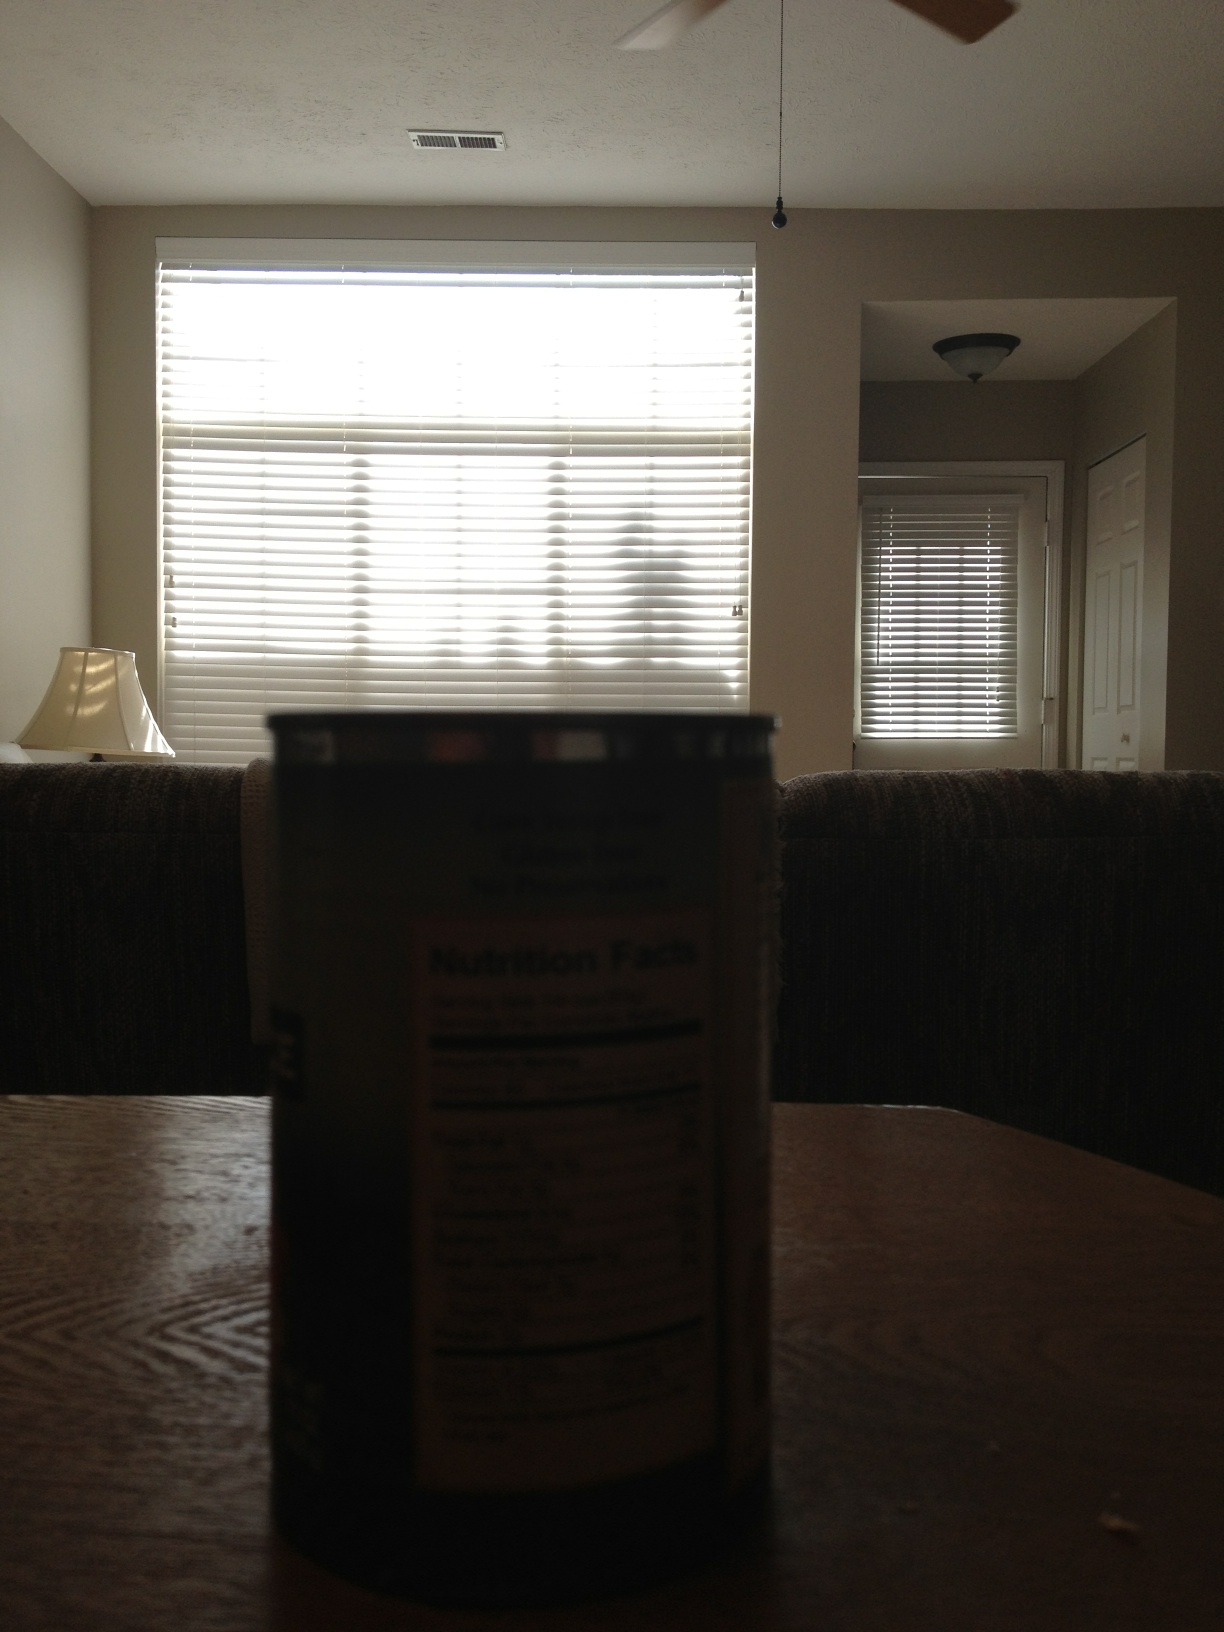Question: What kind of tomatoes are these?
Answer: unanswerable